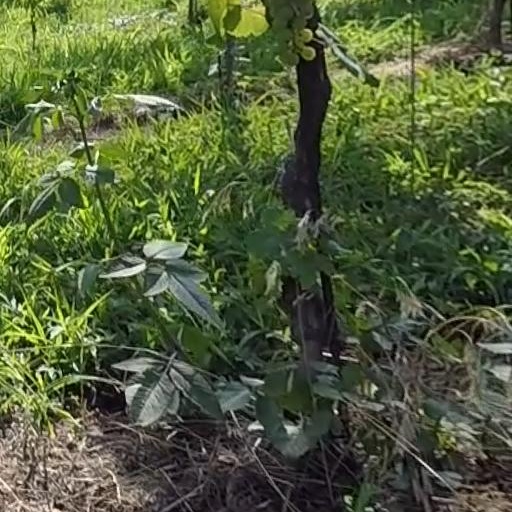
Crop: grape